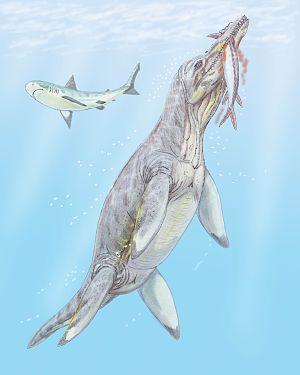
Cette liste de Plésiosaures est une liste complète des différents genres classés dans l'ordre des Plesiosauria, en excluant les termes vernaculaires. Cette liste inclut tous les genres reconnus et acceptés, mais aussi les genres aujourd'hui considérés comme invalides, douteux, ou qui ne sont pas formellement publiés, ainsi que les « synonyme Junior » et les genres qui ne font plus partie des Plésiosaures.